Rakhanch

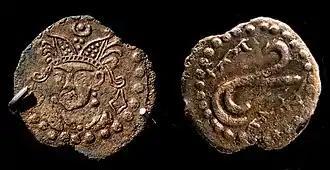
Coin in the name of Rakhanch, Sogdian lord of the Principality of Ushrusana, tamgha symbol on the reverse with name. Excavated in the Palace of Kala-i Kakhkakha I, Bunjikat. 7th century CE, National Museum of Antiquities of Tajikistan (RTL 213).

Rakhanch was a Sogdian Afshin (ruler) of the Principality of Ushrusana, modern Tajikistan, in the 7th century CE, in the period between 600 and 720 CE.